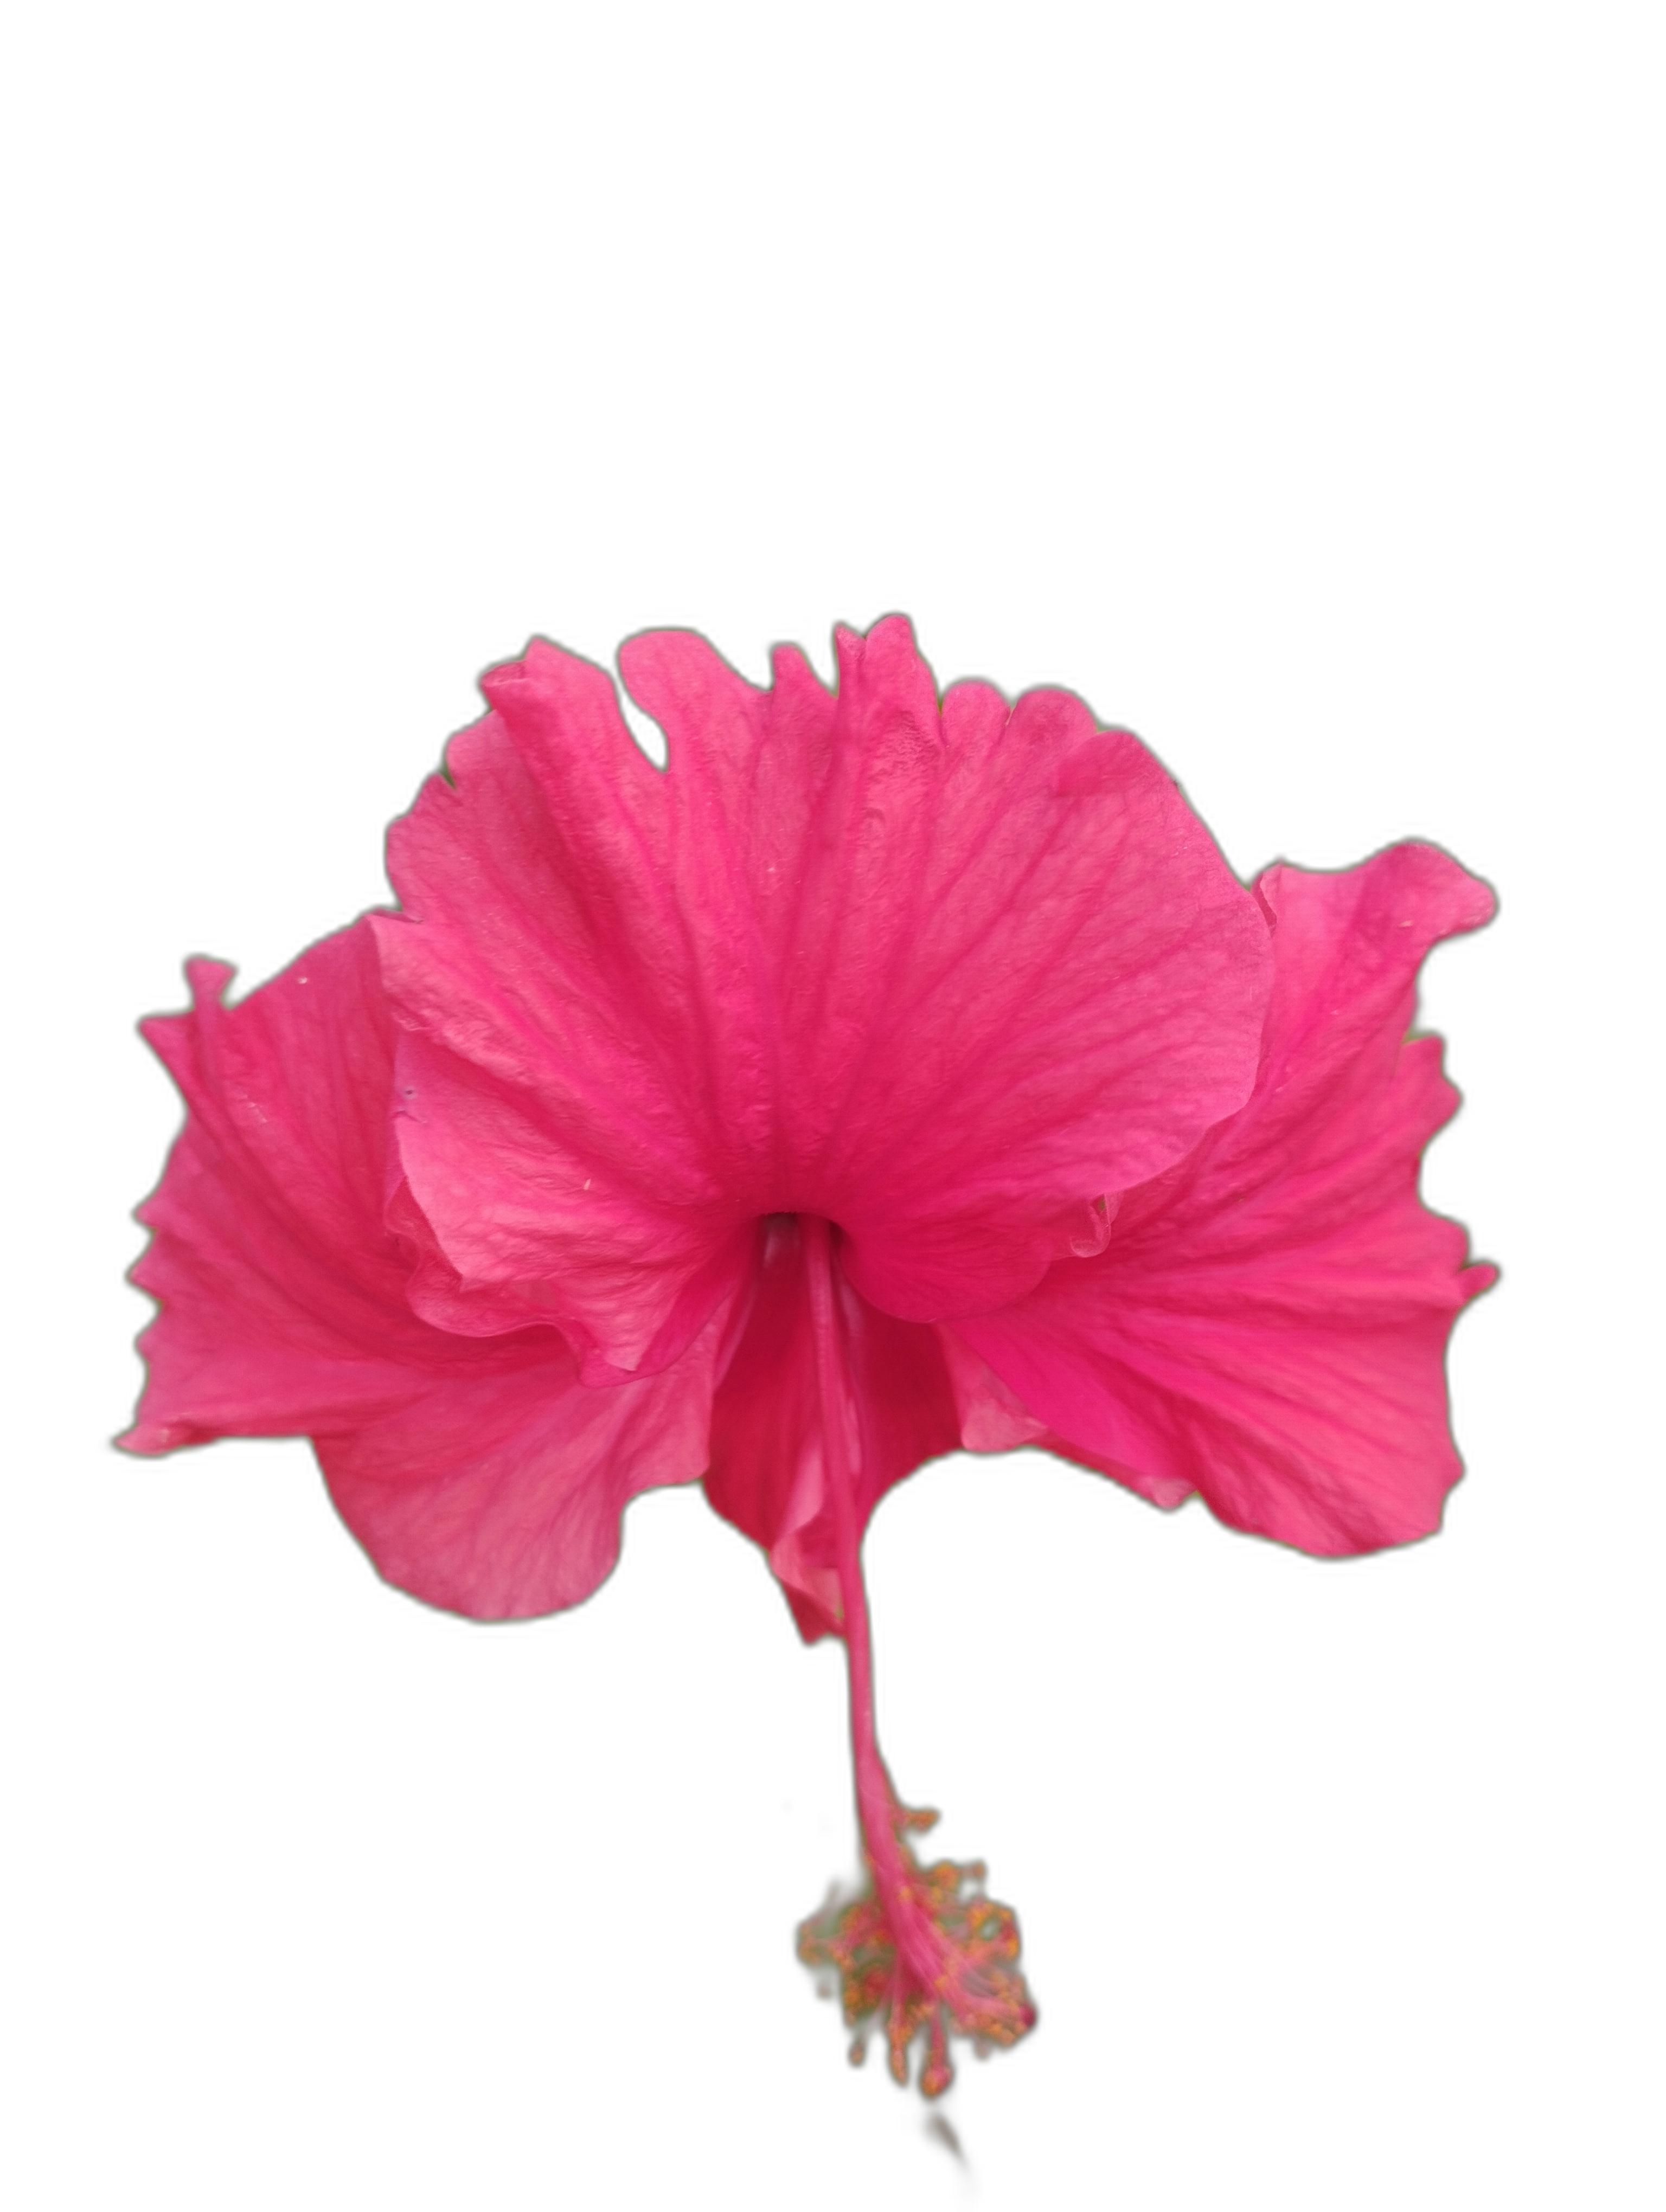
Label: Hibiscus